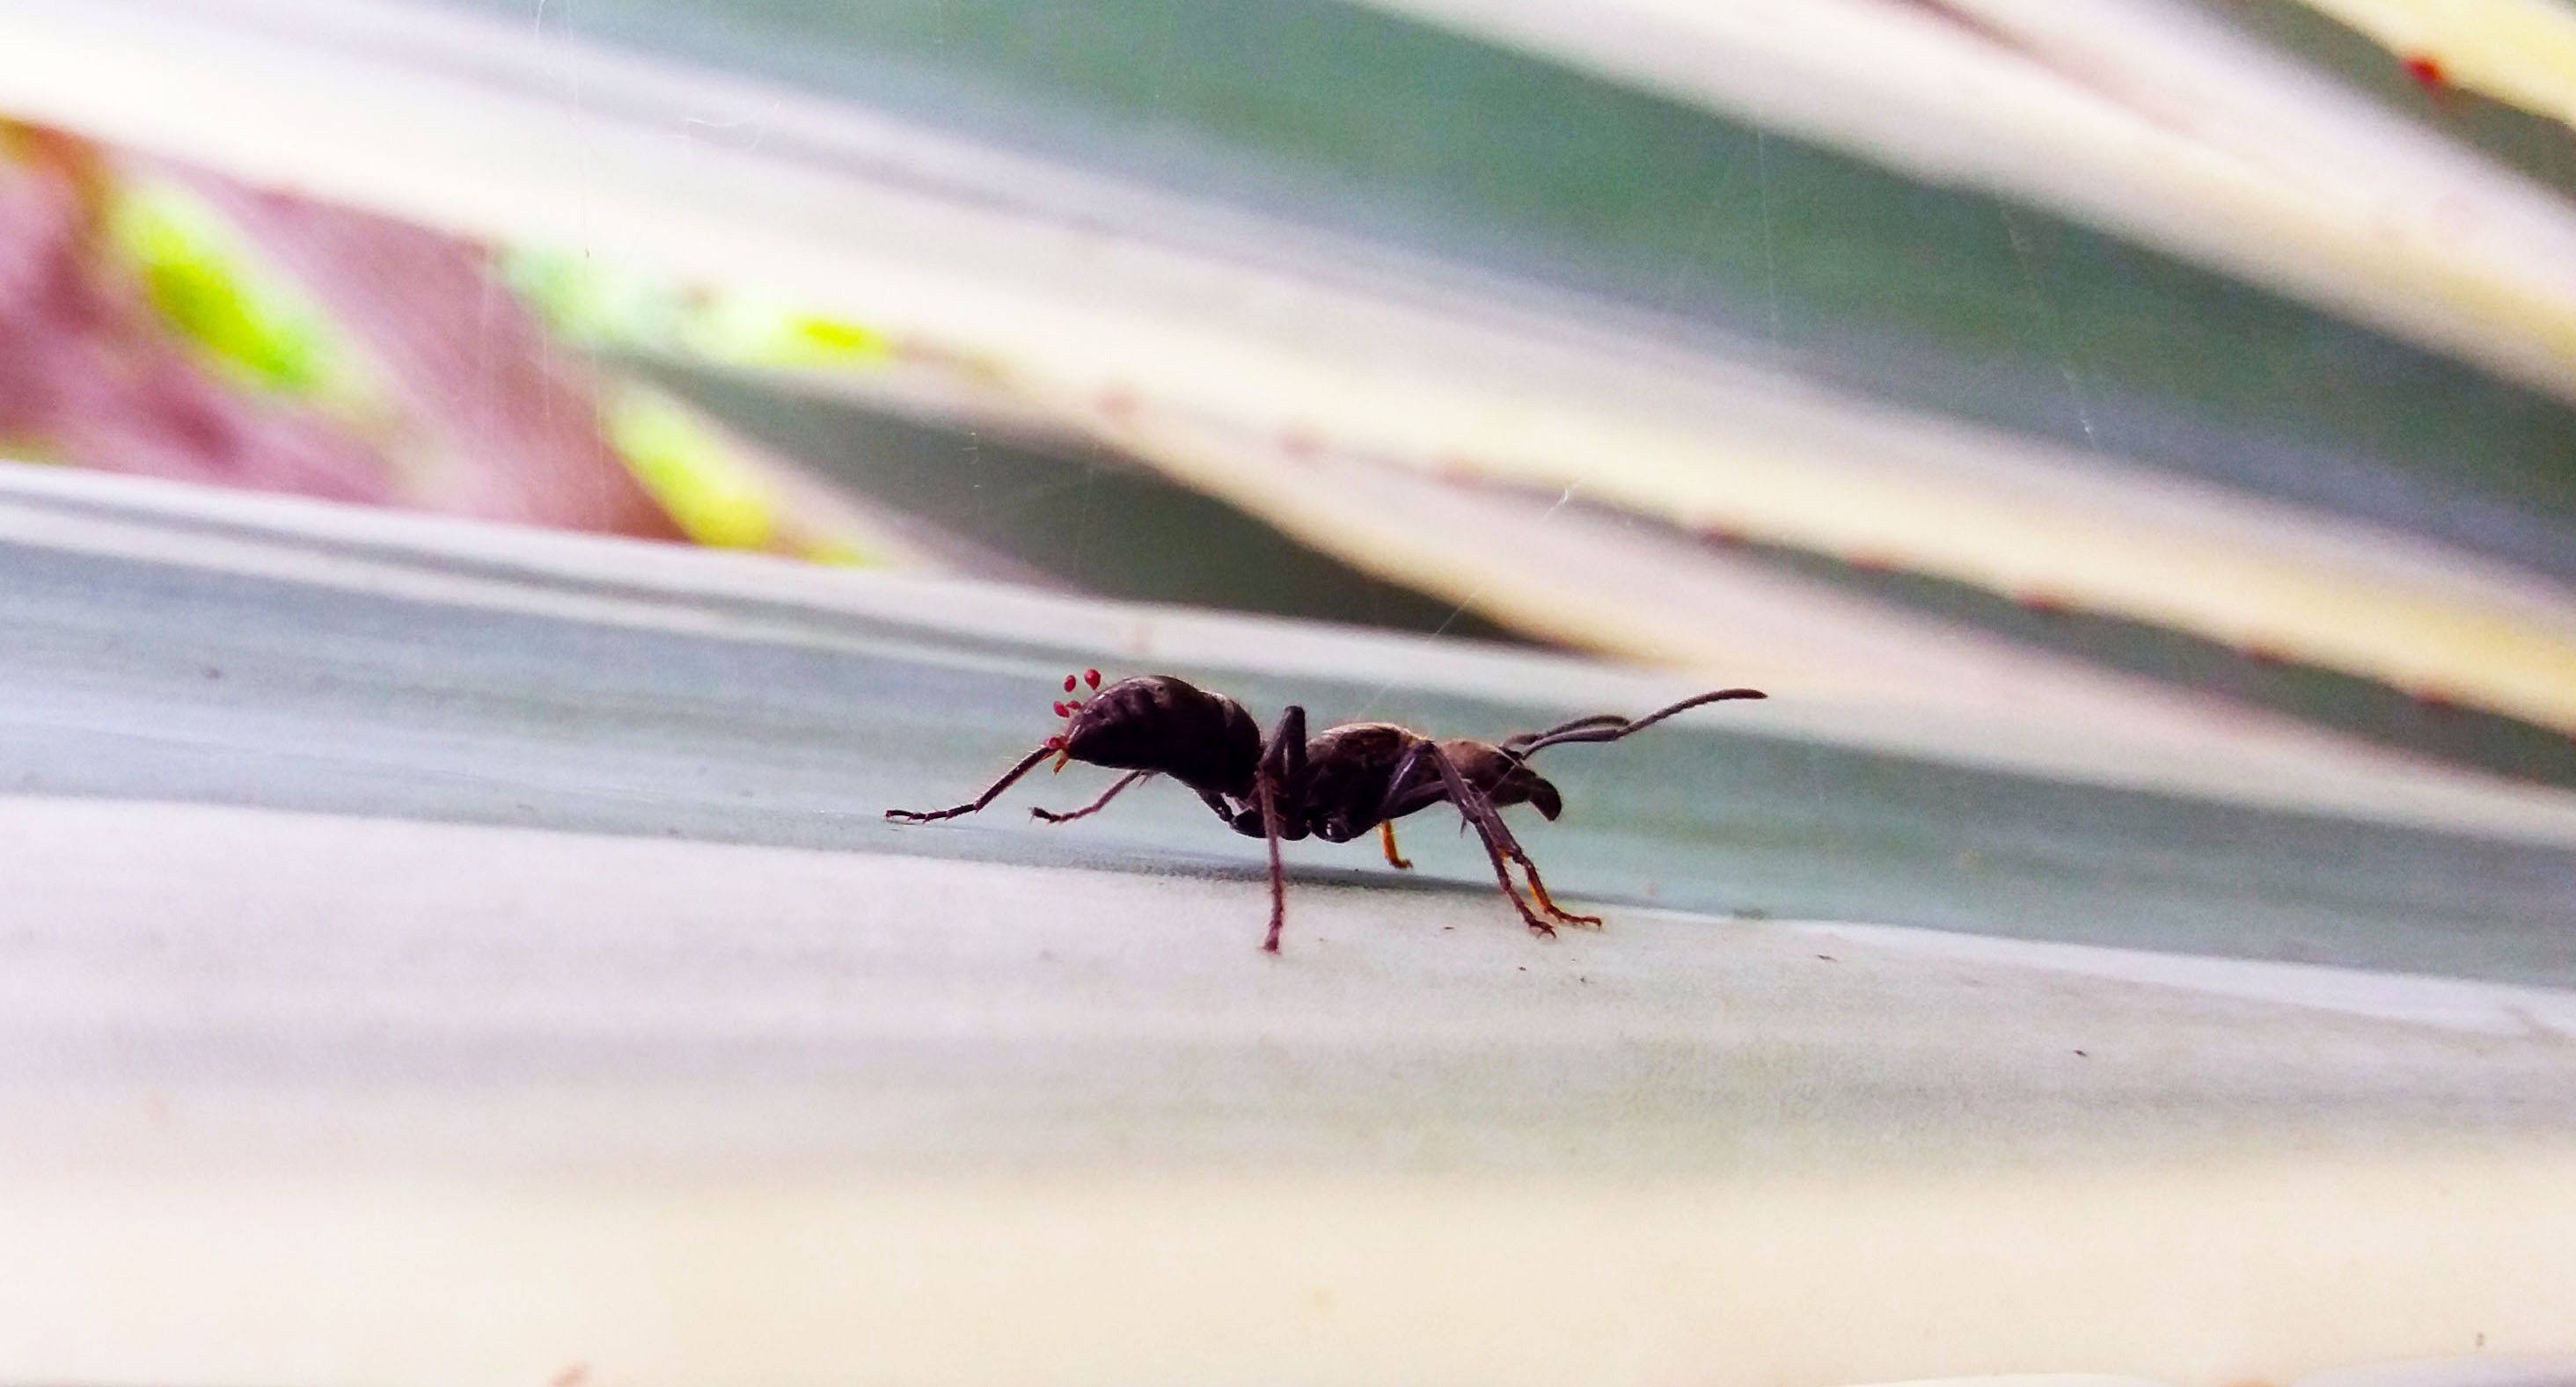
wing, white, animal, fly, green, insect, garden, fauna, invertebrate, flowers, close up, pest, simple, macro photography, arthropod, foreground, membrane winged insect, ant walking